Super Mario Bros. 35th Anniversary

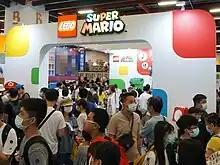
A Lego Super Mario booth at Lego Trading (Taiwan)

At the beginning of the 35th Anniversary Direct, a limited edition Game & Watch system was announced called "Game & Watch: Super Mario Bros.", with the release date of November 13. The handheld itself is based on a modified Widescreen Game & Watch handheld, modified with a d-pad and a full-color LCD screen. The system was compiled with three games; "Super Mario Bros.", "" and a modified version of the Game & Watch title "Ball" that replaced Mr. Game & Watch with Mario. The handheld also contains a built-in clock. In addition, the announcement stated that the system contained 35 easter eggs, in reference to the anniversary. Nintendo went on to state that the "Game & Watch: Super Mario Bros." handheld would be one of the anniversary games to be discontinued after March 31, 2021. Critical feedback for the Game & Watch was positive, revering the device for its presentation, secrets to find, as well as the clock feature. However, the handheld was criticised for the button designs, tiny screen and the lack of more games in the compilation.